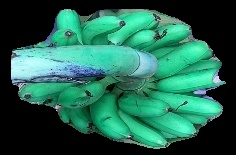
Variety: rasbale
Grade: grade1